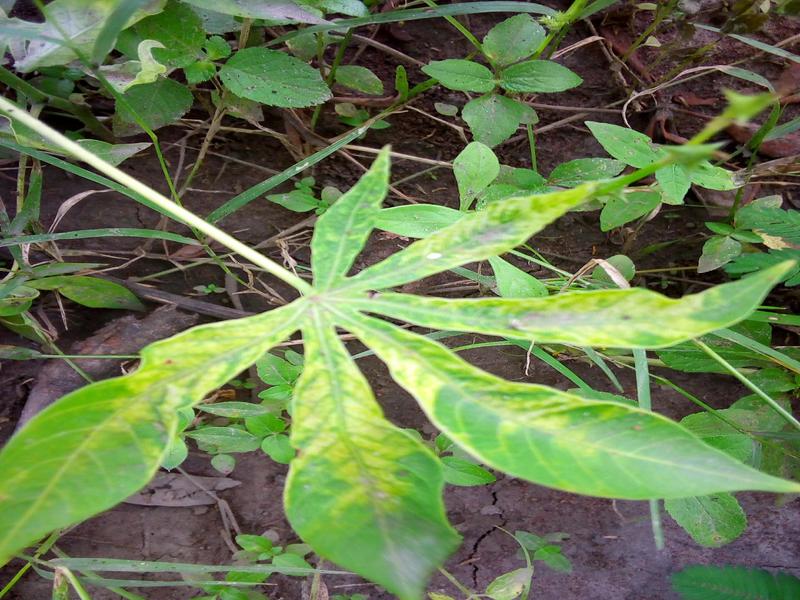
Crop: cassava
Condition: mosaic_disease